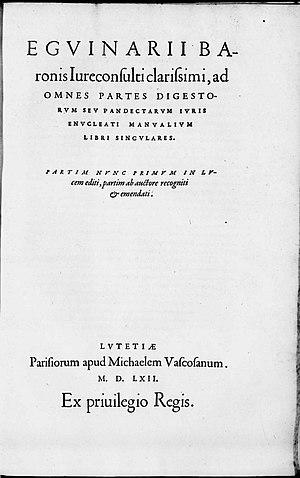
Éguiner-François Baron, né à Kerlouan, dans le Léon, vers 1495, mort à Bourges le 22 juillet 1550, est un jurisconsulte français.